Commer FC

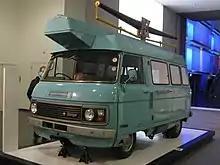
A Dodge SpaceVan TV detector van on display at Science Museum, London,

The "1725 cc engine" (as it is known; it actually displaces ) was available in the 1970s with a Borg Warner (BW) Model 35 three-speed automatic transmission with a dashboard-mounted selector. This was not a popular option and few were built.